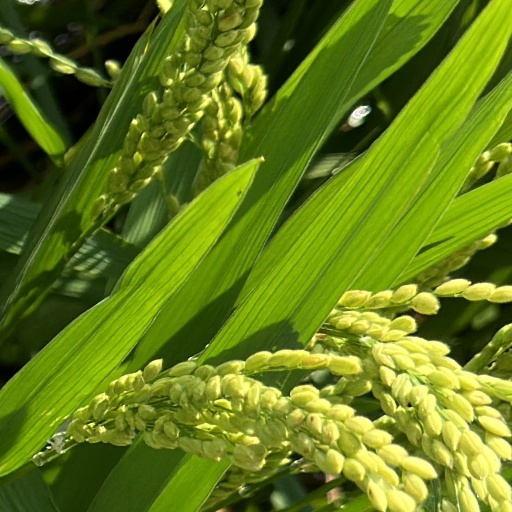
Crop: rice